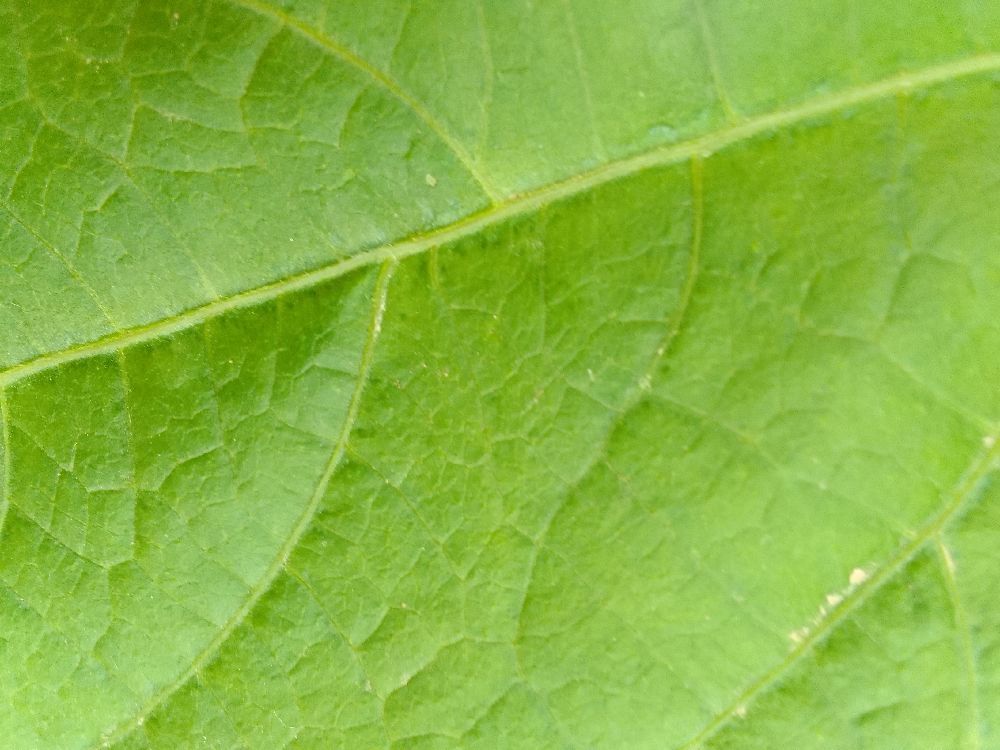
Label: healthy